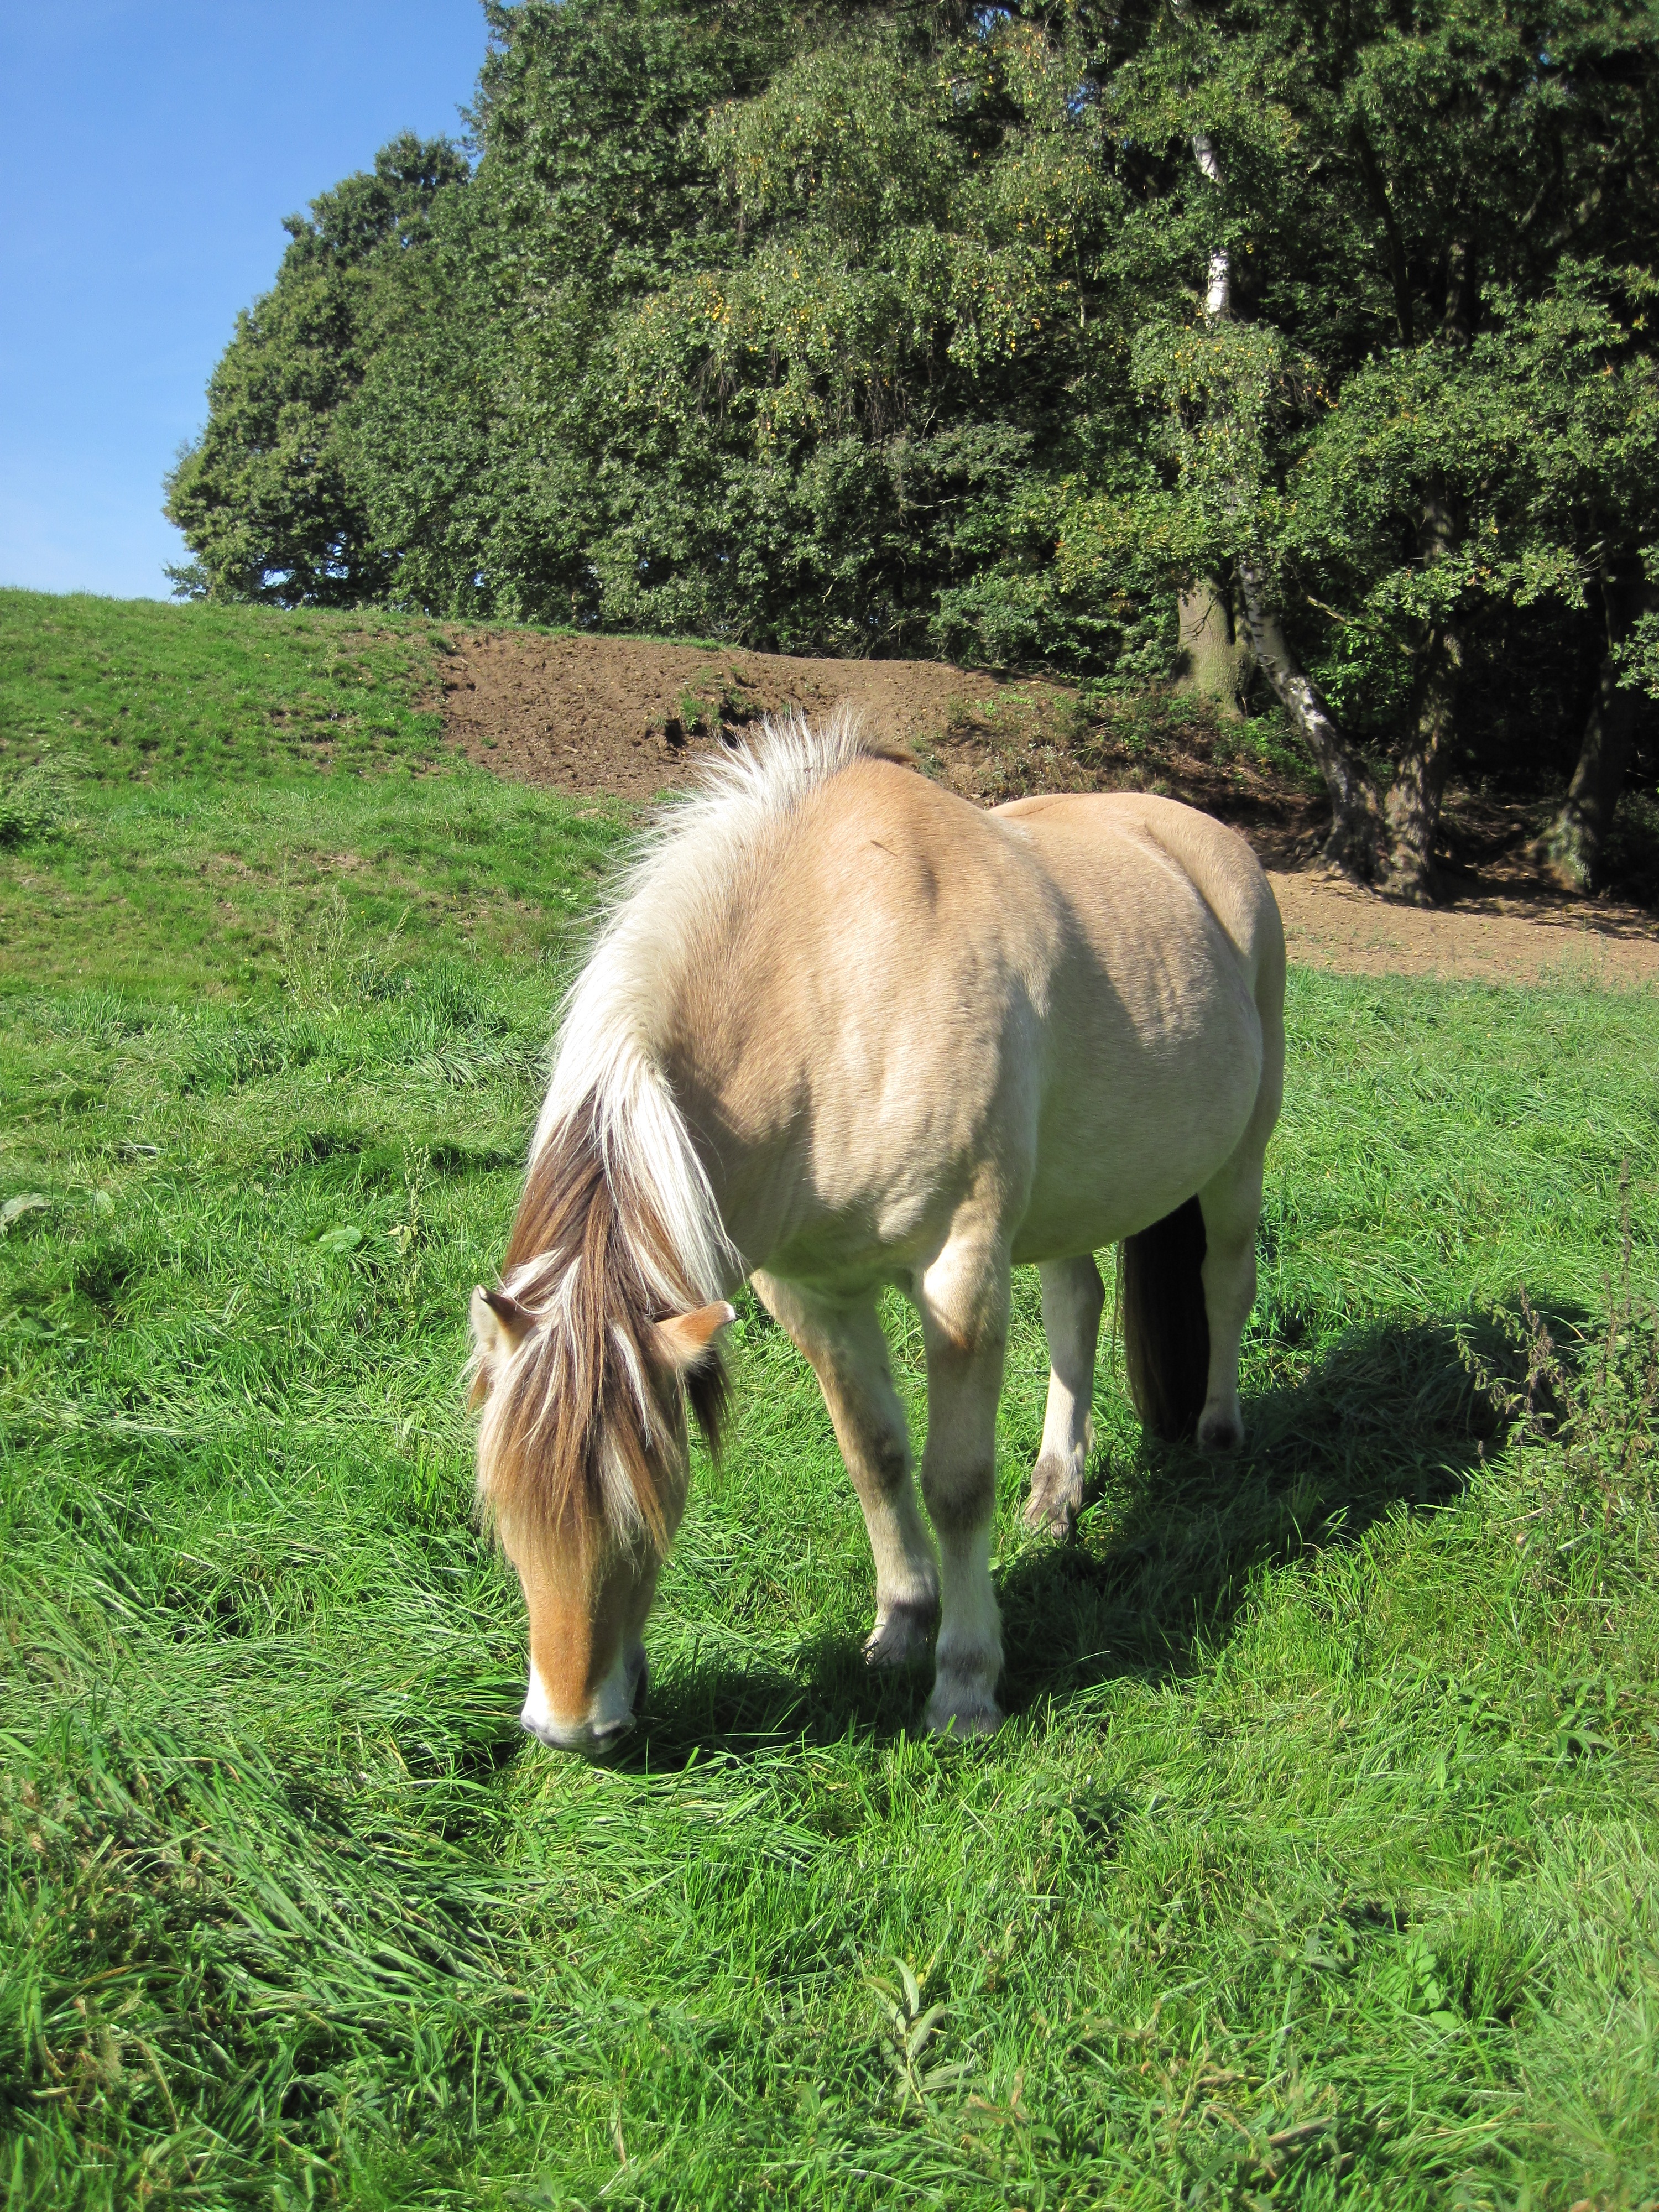
grass, field, farm, meadow, flower, animal, green, pasture, grazing, horse, mammal, mane, fauna, pony, grassland, mare, ecosystem, rural area, fjord horse, horse like mammal